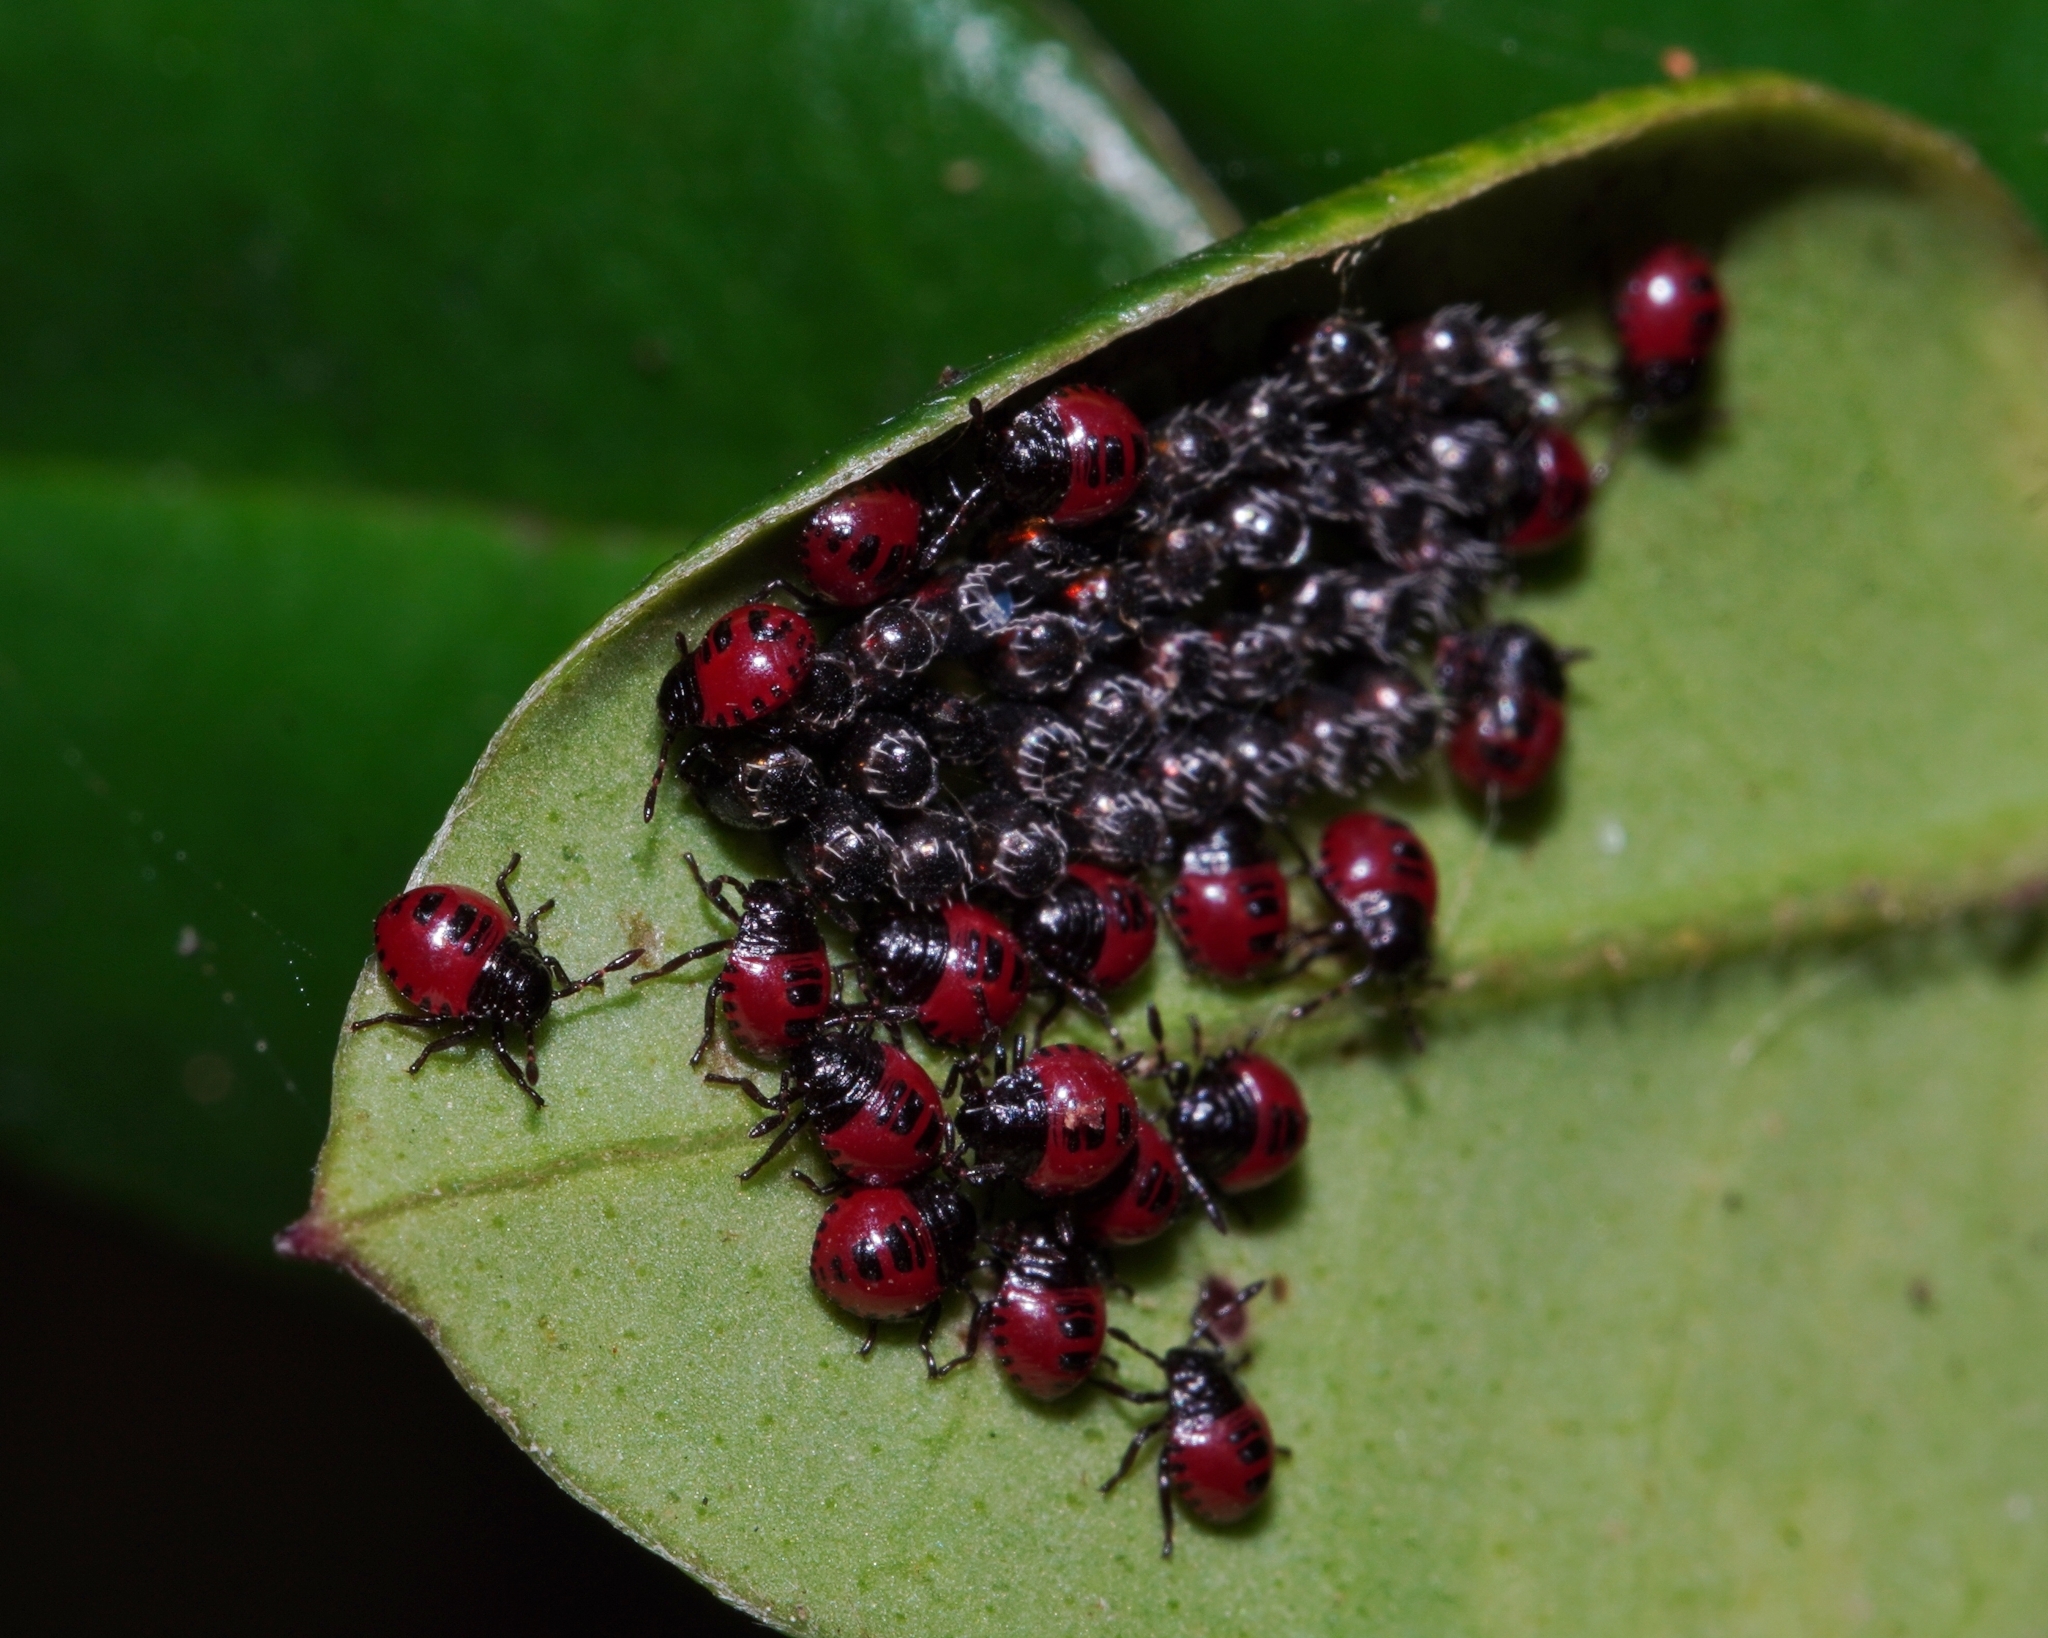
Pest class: stink_bug